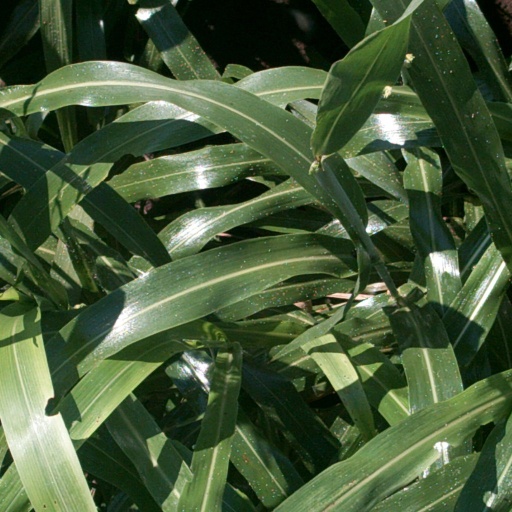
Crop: sorghum